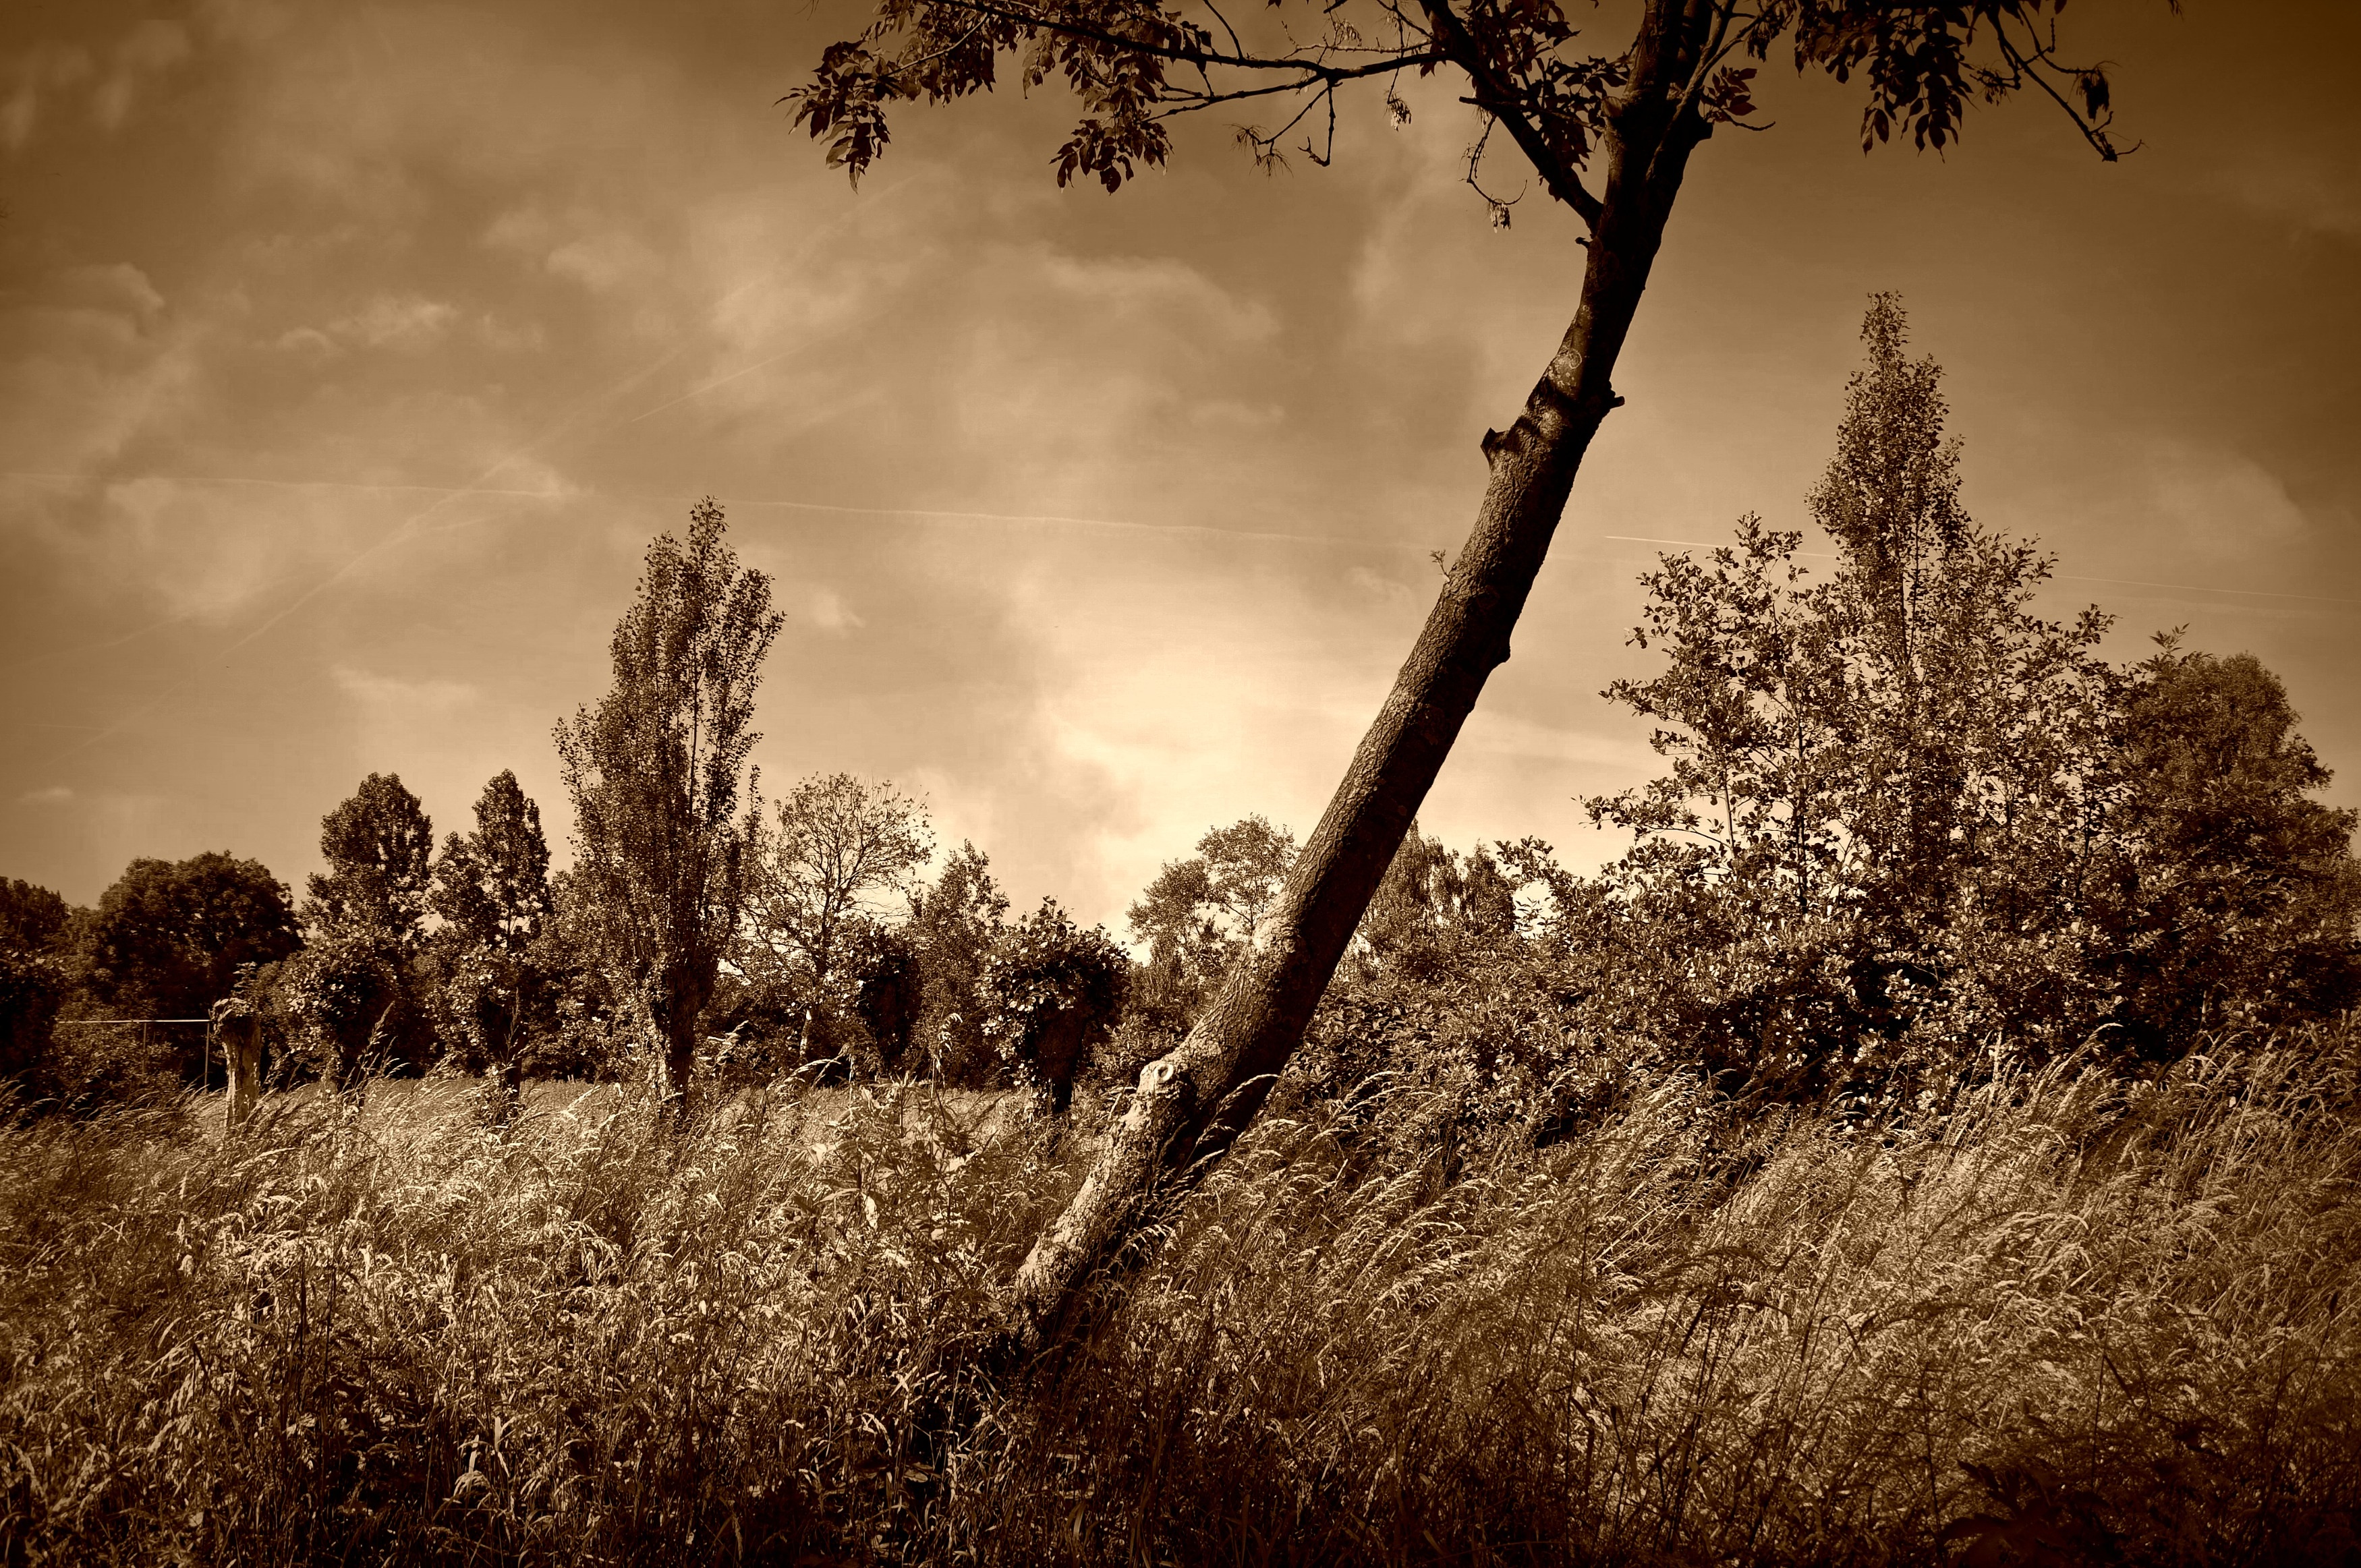
landscape, tree, nature, forest, grass, branch, cloud, plant, sky, sunset, field, photography, sunlight, morning, leaf, flower, dawn, dusk, evening, scenic, autumn, darkness, monochrome, season, sepia, lonely tree, atmospheric phenomenon, woody plant